Pakri Islands

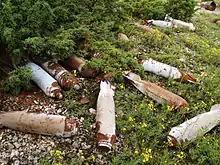
Remains from the time when islands were used as a site for aerial bombardment by Soviet forces.

When the people started to live in the islands, is unknown. In 1345, five Swedish families bought the western island from Padise monastery.